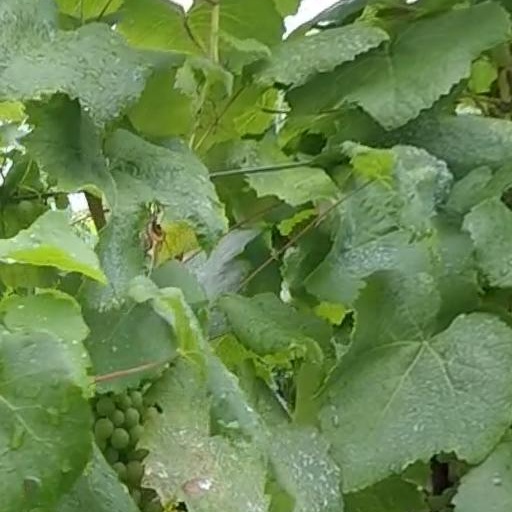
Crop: grape